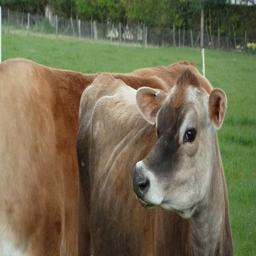
two animal standing outside in the grass off a farm
Two  cows that are up and close to the camera.
A brown cow with another cow behind it on a field of grass.
a cow looking cute and sort of smiling at the camera
Two brown cows standing on a lush green field.